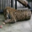
Label: leopard